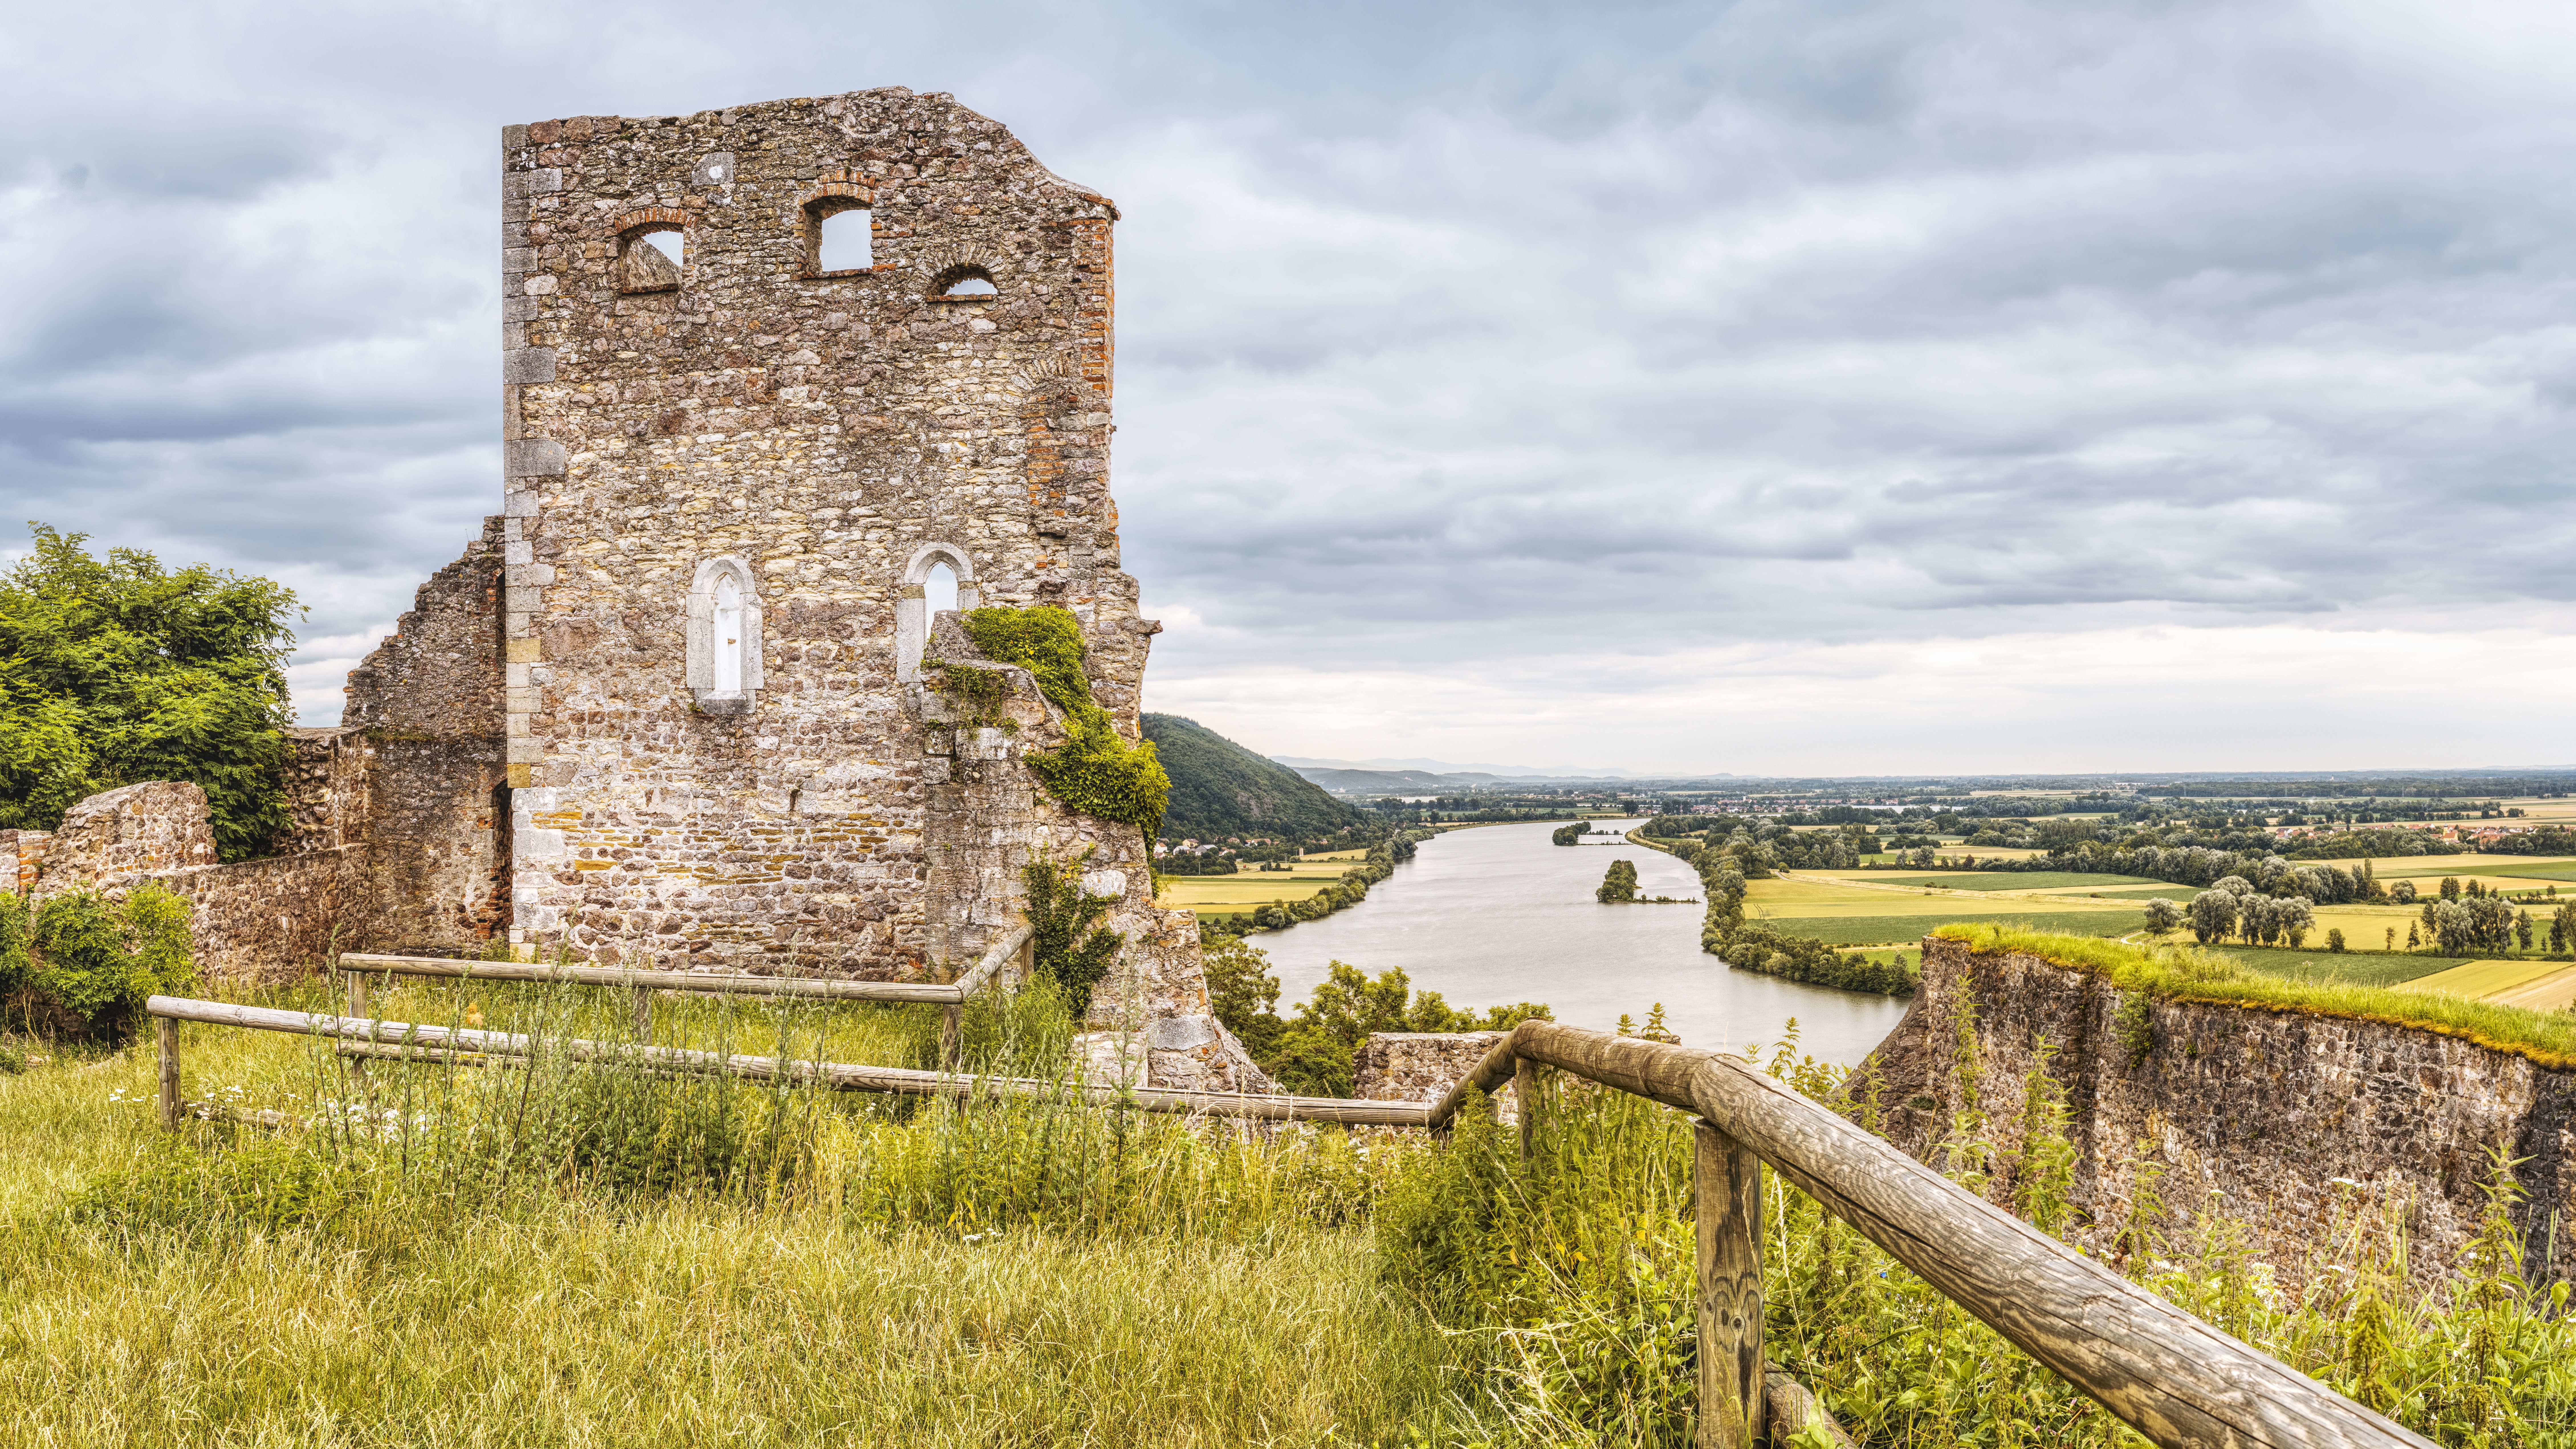
castle, grass, fortification, sky, ruins, national trust for places of historic interest or natural beauty, building, village, medieval architecture, historic site, history, tree, middle ages